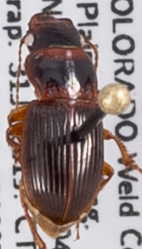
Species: Cratacanthus dubius
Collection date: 2019-07-31
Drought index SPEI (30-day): -0.952
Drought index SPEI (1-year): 0.63
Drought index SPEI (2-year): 0.47